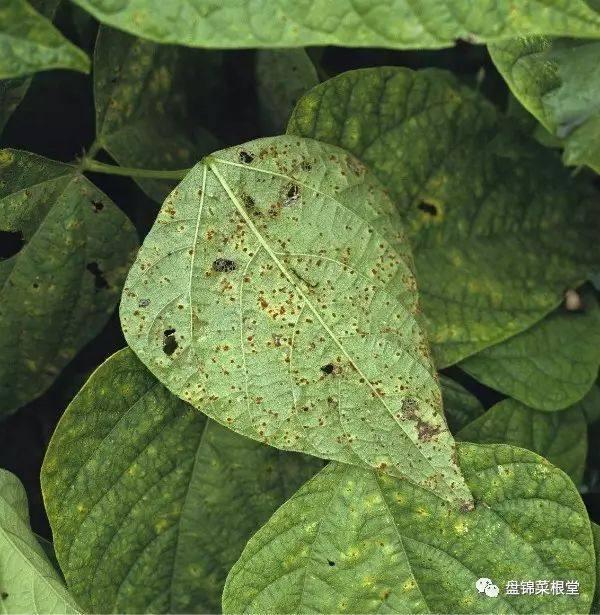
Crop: unknown
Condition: bean_bean_rust